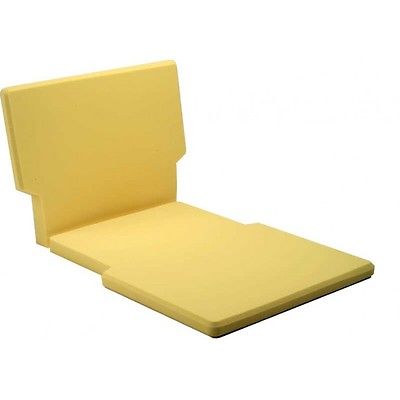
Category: chair